Esperance Plains

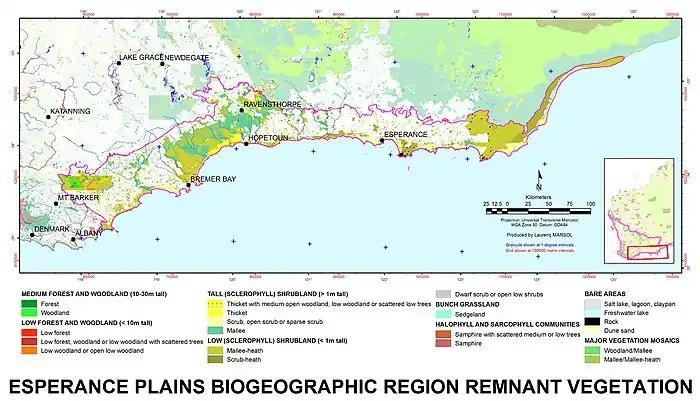
The Esperance Plains biogeographic region, with physiognomic remnant vegetation type.

Approximately 87% of the Esperance Plains region falls within what the Department of Agriculture and Food calls the "Intensive Land-use Zone", the area of Western Australia that has been largely cleared and developed for intensive agriculture such as cropping and livestock production. Within this area, 45.4% of the native vegetation remains uncleared. The remaining 13% of the region falls within the "Extensive Land-use Zone", where the native vegetation has not been cleared but may have been degraded by the grazing of introduced animals and/or changes to the fire regime. Thus about 47.3% of the total Mallee region has been cleared. The majority of clearing was undertaken by the Government of Western Australia between 1949 and 1969 under three programs: the War Service Settlement program, the subsequent Civilian Settlement program, and the Esperance Land Development program. The first two of these were programs of assisted settlement in which the Government cleared, fenced and stocked virgin crown land, then sold it to aspiring settlers; the last was a partnership with an American-based company that developed nearly of land near Esperance for sale. There has been very little clearing since 1980.